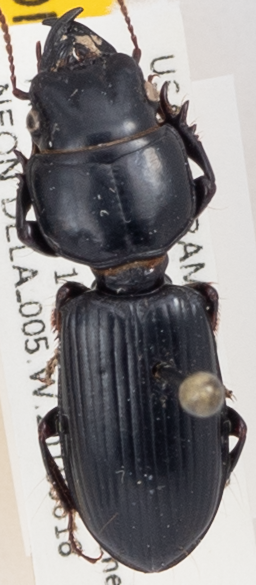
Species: Scarites subterraneus
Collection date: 2018-06-18
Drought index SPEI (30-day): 0.866
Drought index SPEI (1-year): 0.664
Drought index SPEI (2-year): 0.018